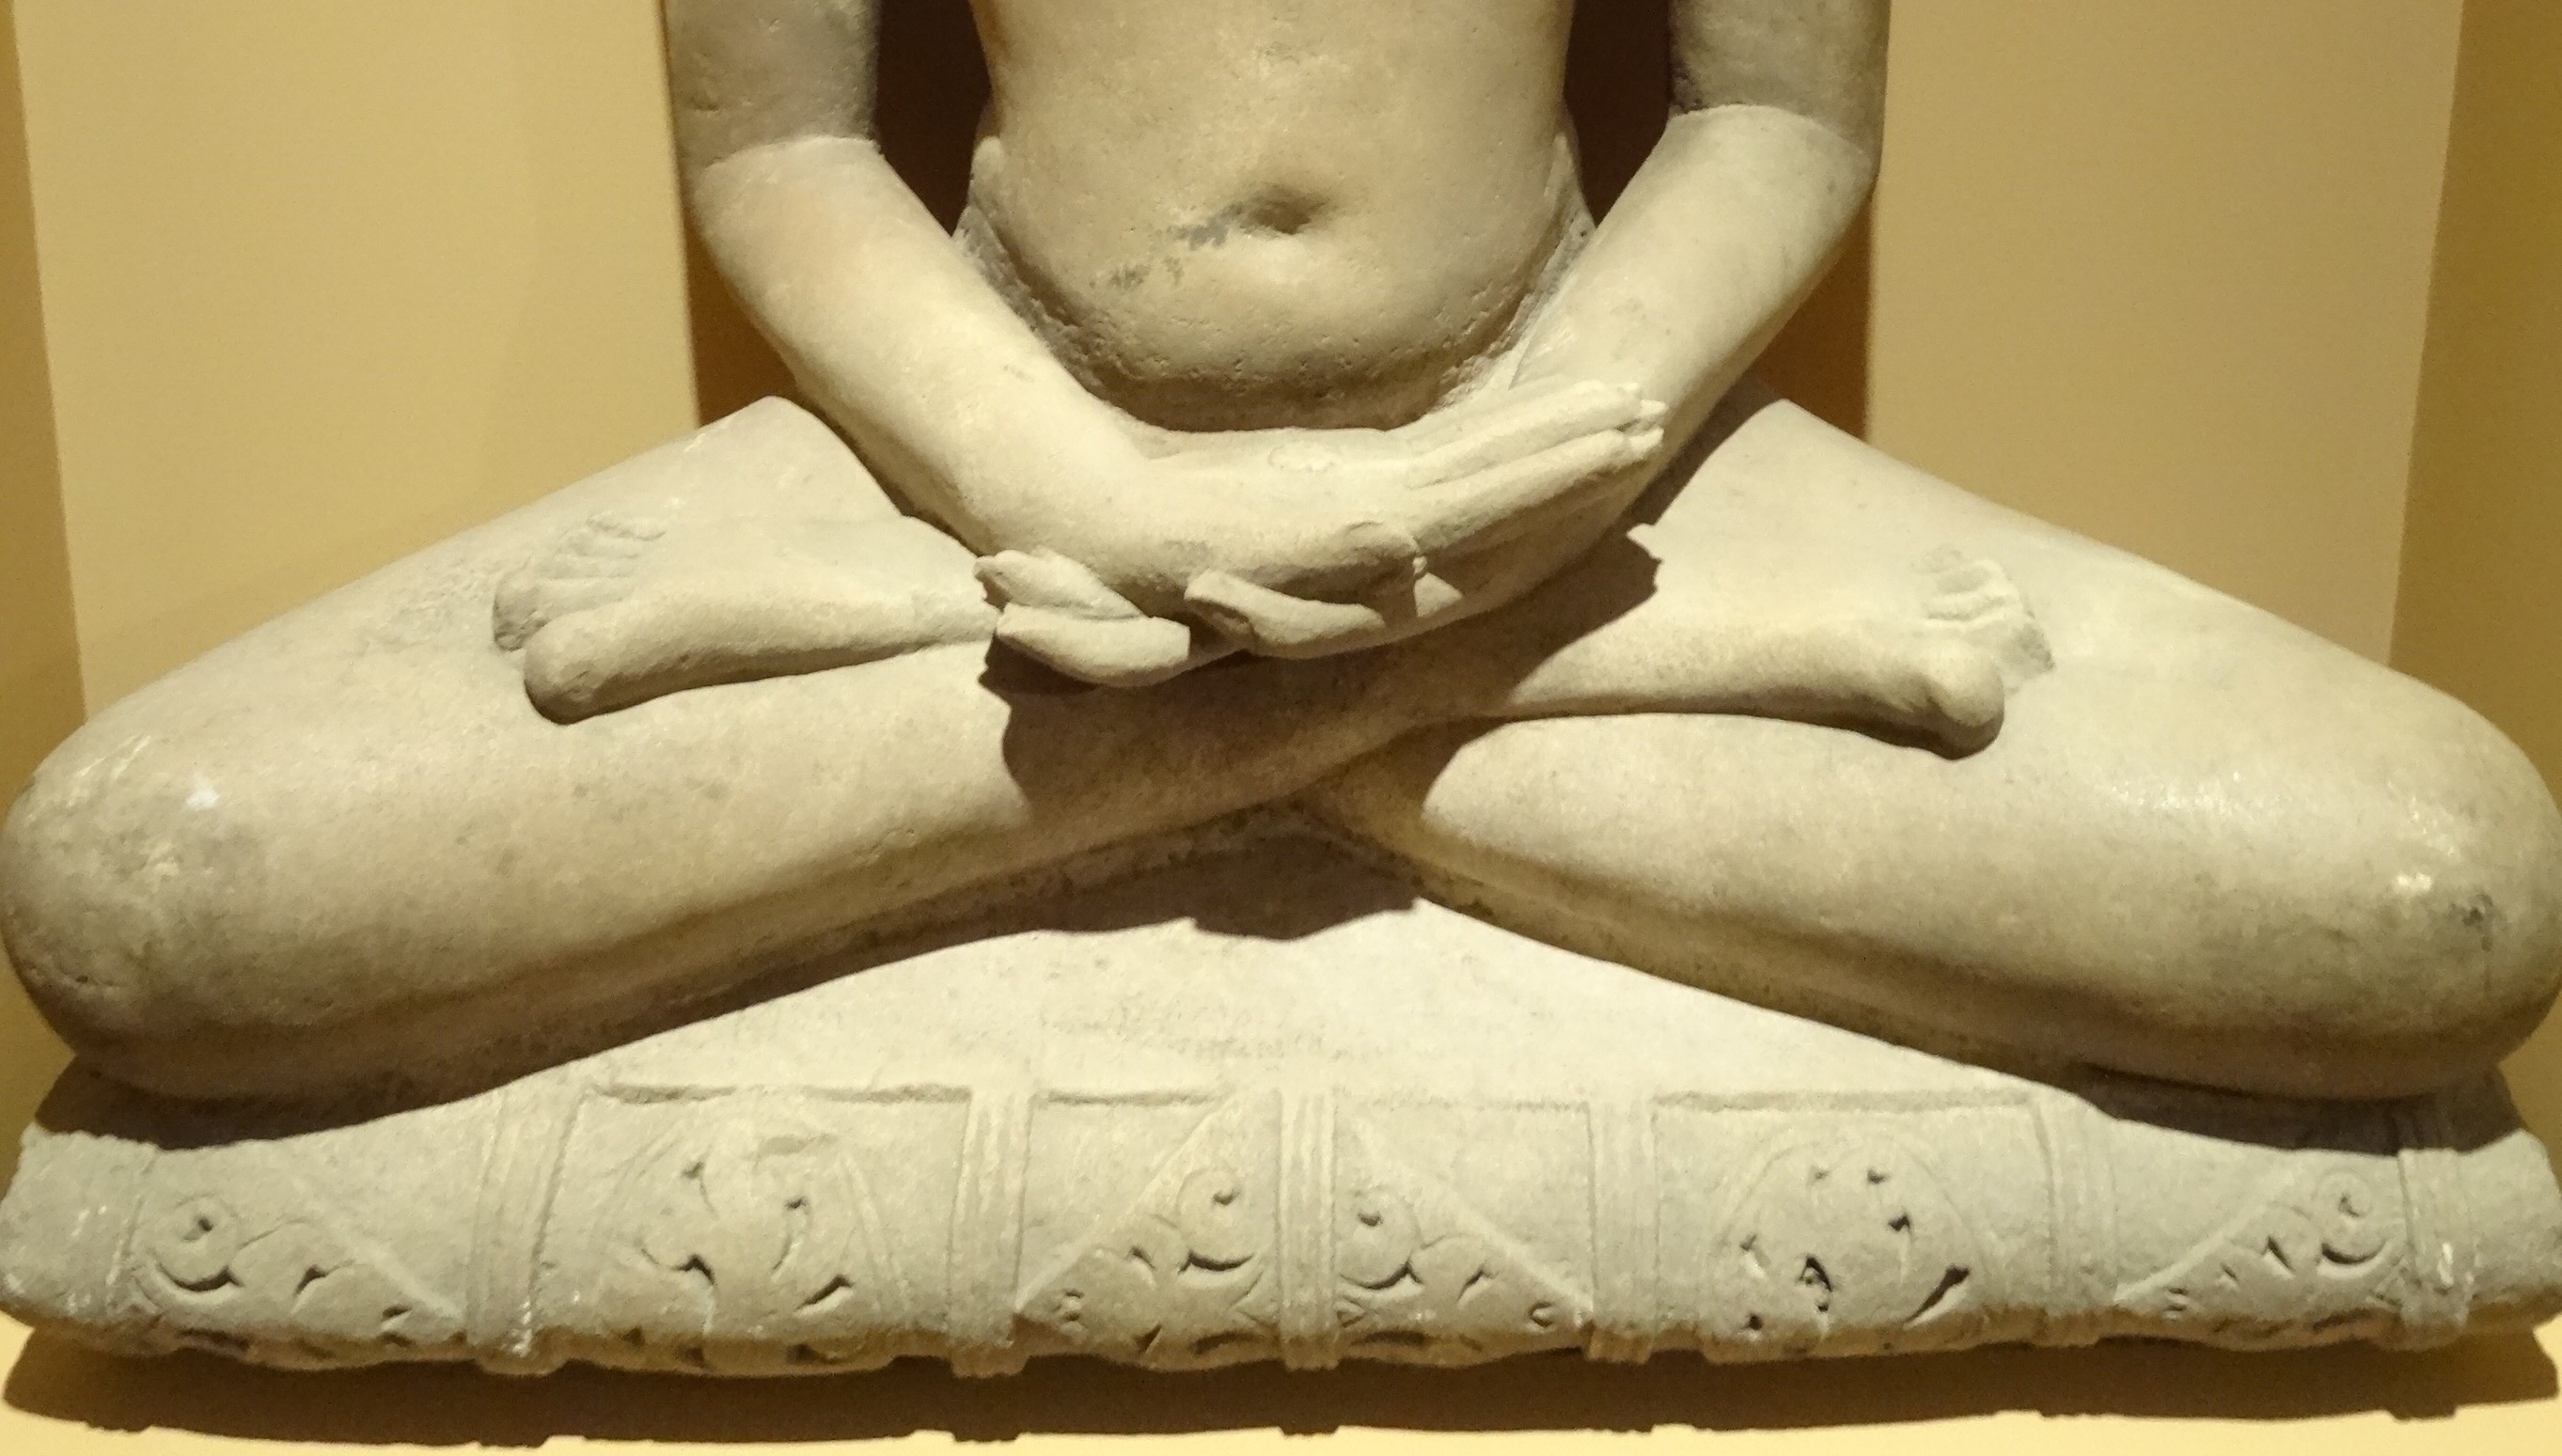
statue, sitting, rest, furniture, sculpture, art, meditation, yoga, carving, inner calm, ancient history, human positions, art model, legged